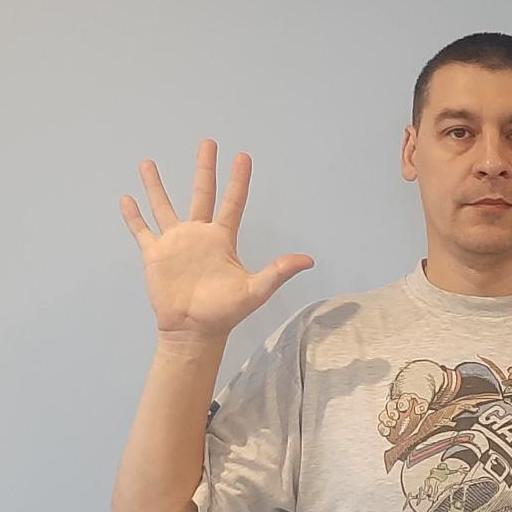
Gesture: palm